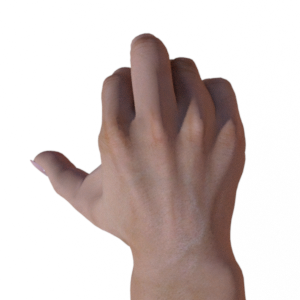
Label: rock